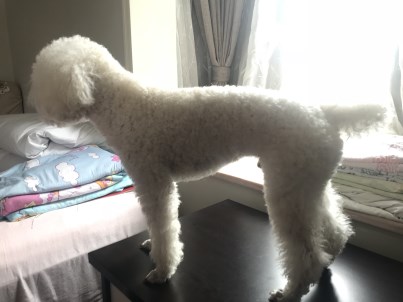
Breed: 2925-n000114-toy_poodle